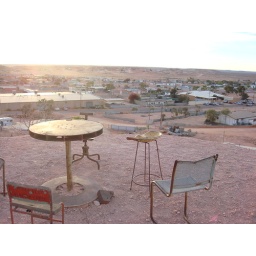
Atop a hill was a house that seemed unoccupied and was surrounded by weird found-art assemblages and assorted junk.